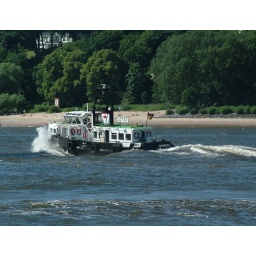
Pilot boat &amp;quot;Lotse 1&amp;quot; on river Elbe near Hamburg harbour